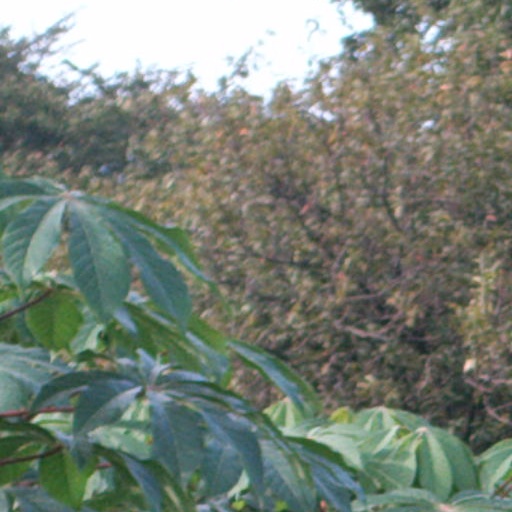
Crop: cassava